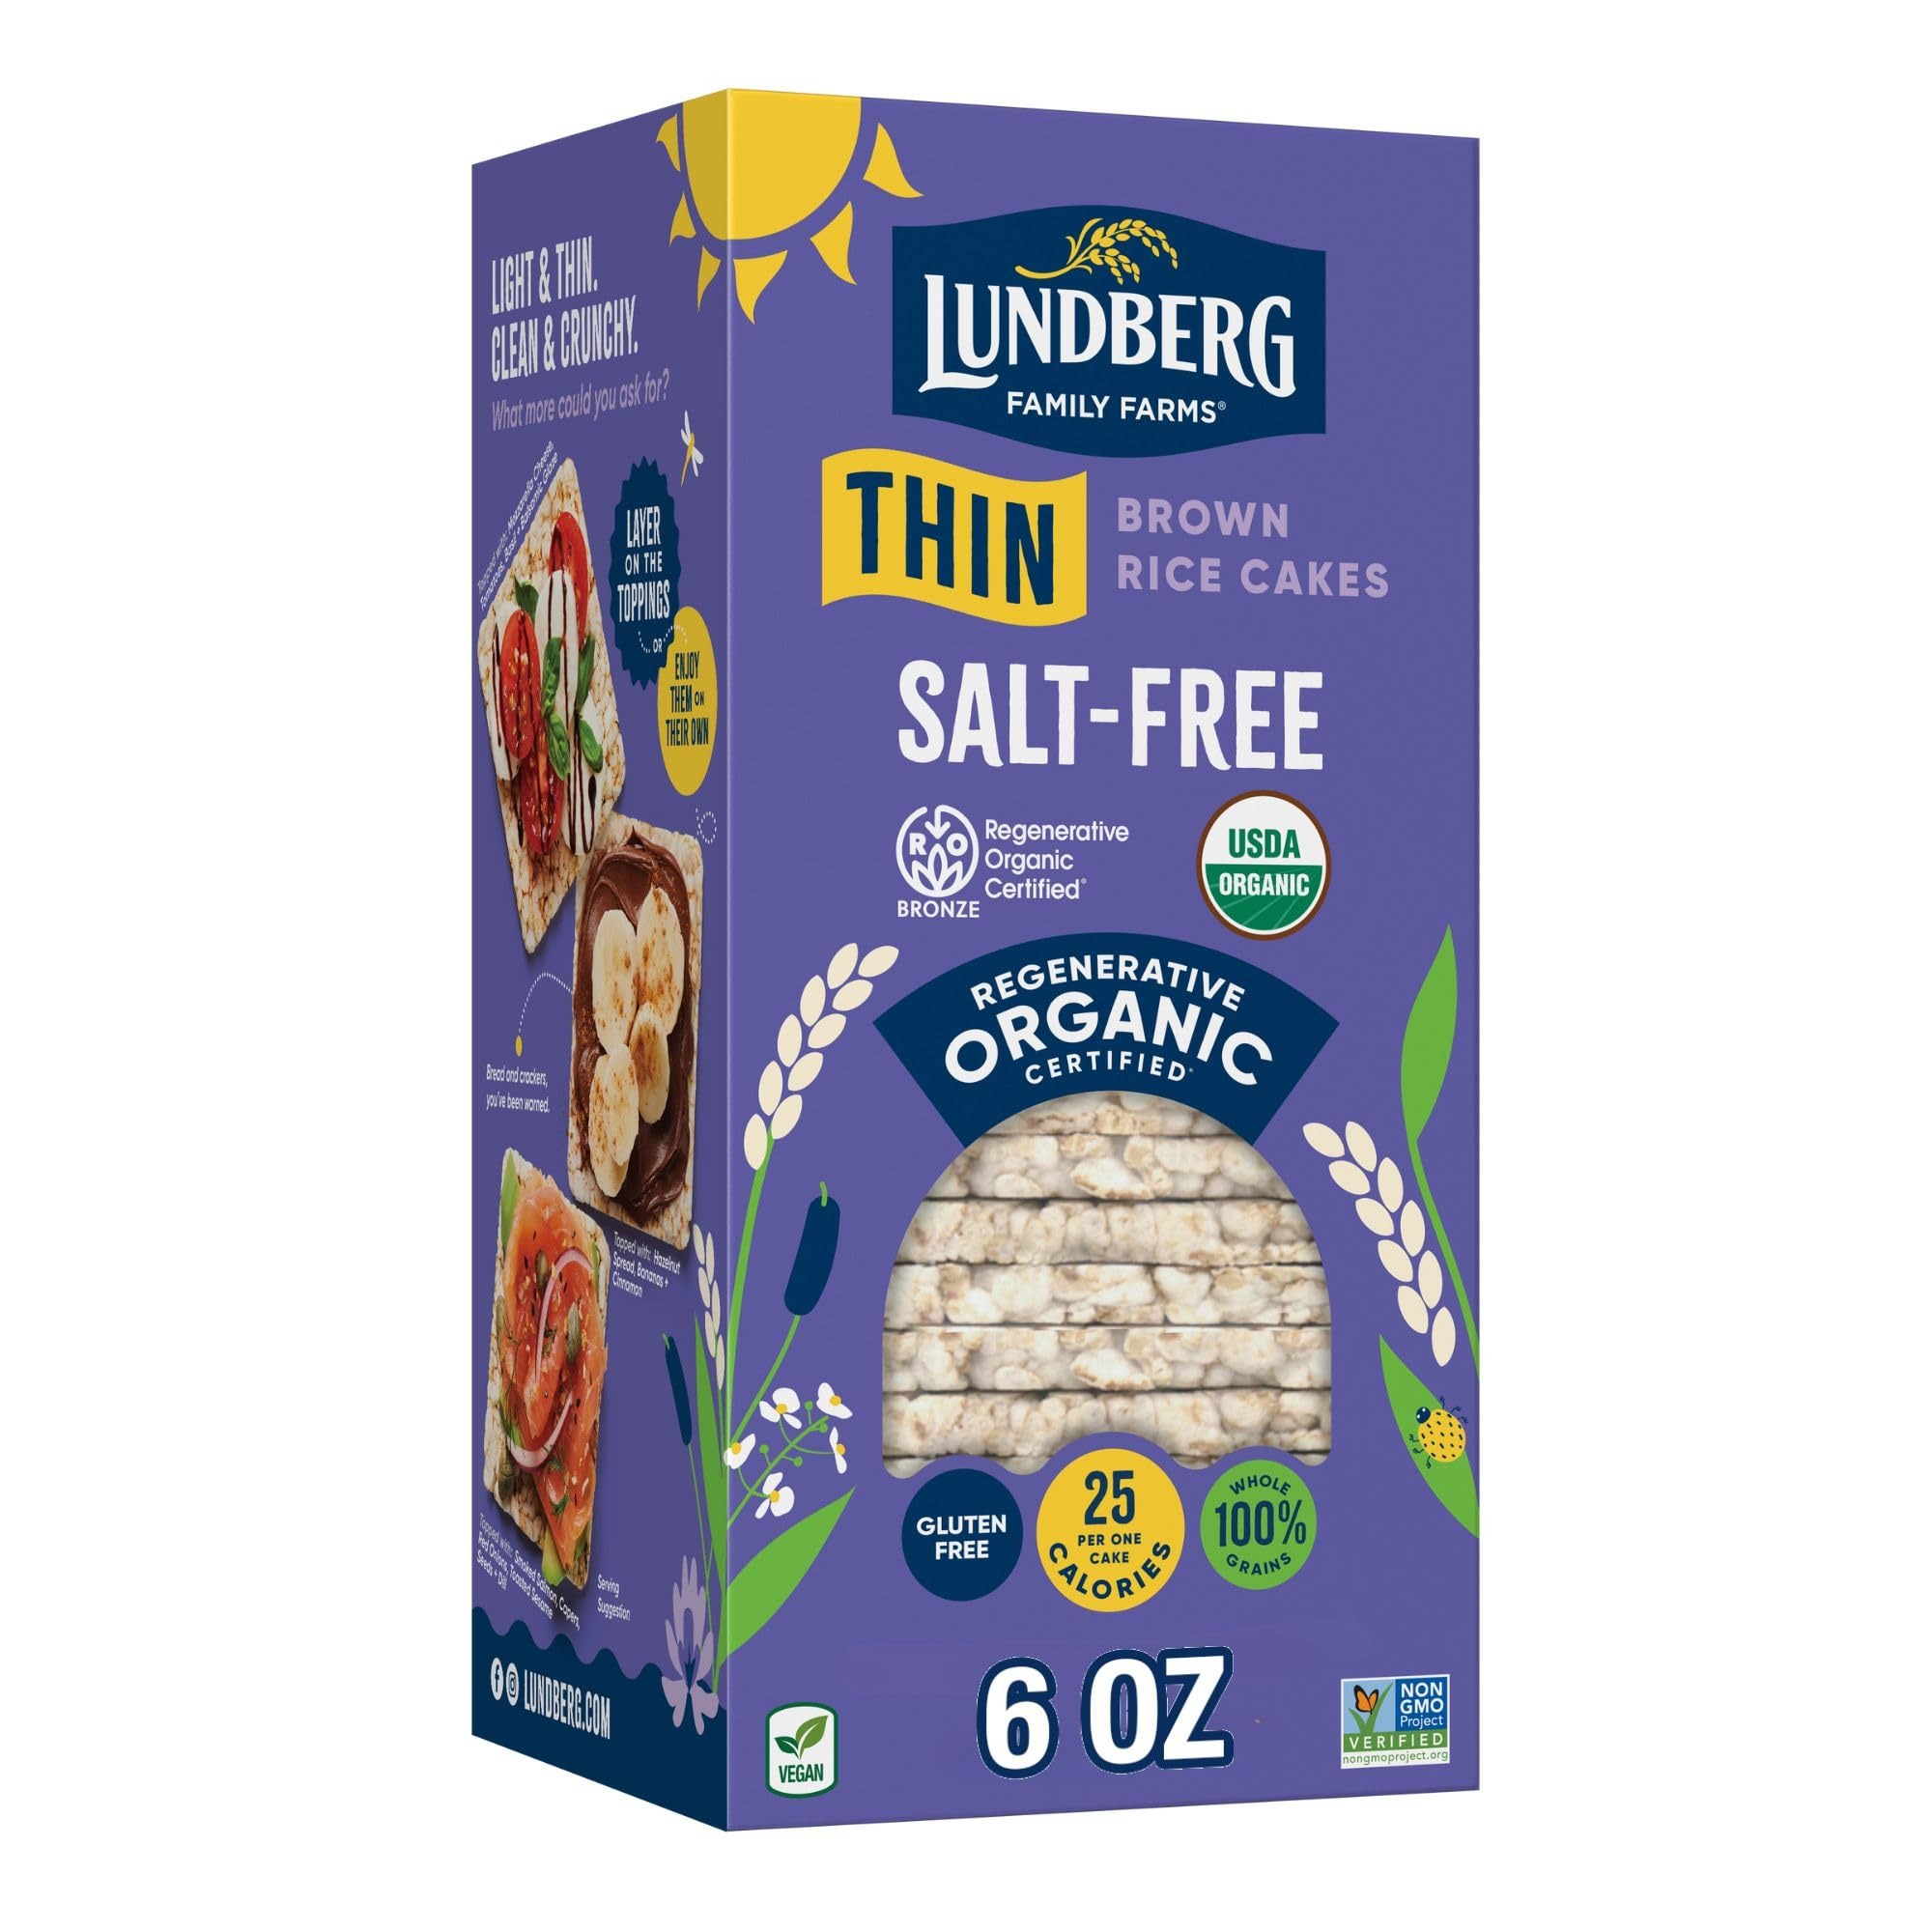
Item Name: Lundberg Organic Thin Stackers, Salt-Free, 6oz, Gluten-Free, Vegan, Kosher, USDA Certified Organic, Non-GMO Verified, Whole Grain Brown Rice
Bullet Point 1: Contains: 6oz box of Lundberg Organic Salt-Free Thin Stackers
Bullet Point 2: Pure toasty brown rice popped to perfection. Made with organic whole grains and carefully crafted to be thin, lightly crunchy, and full of flavor, Lundberg Organic Thin Stackers are good from the grain up—so you can enjoy them piled high with your favorite toppings or straight out of the box!
Bullet Point 3: At Lundberg Family Farms, we take snack time seriously, because we know you’re not just feeding your family today--you’re cultivating healthy habits for tomorrow
Bullet Point 4: Non-GMO Project Verified, Certified Gluten-Free, Vegan, Kosher, 100% Whole Grain.
Bullet Point 5: Since 1937, the Lundberg family has been dedicated to crafting the best-tasting, finest-quality rice products. Each package holds a promise of our continued dedication to great taste, conservation, sustainability, and innovation.
Value: 6.0
Unit: Ounce

Price: 4.12